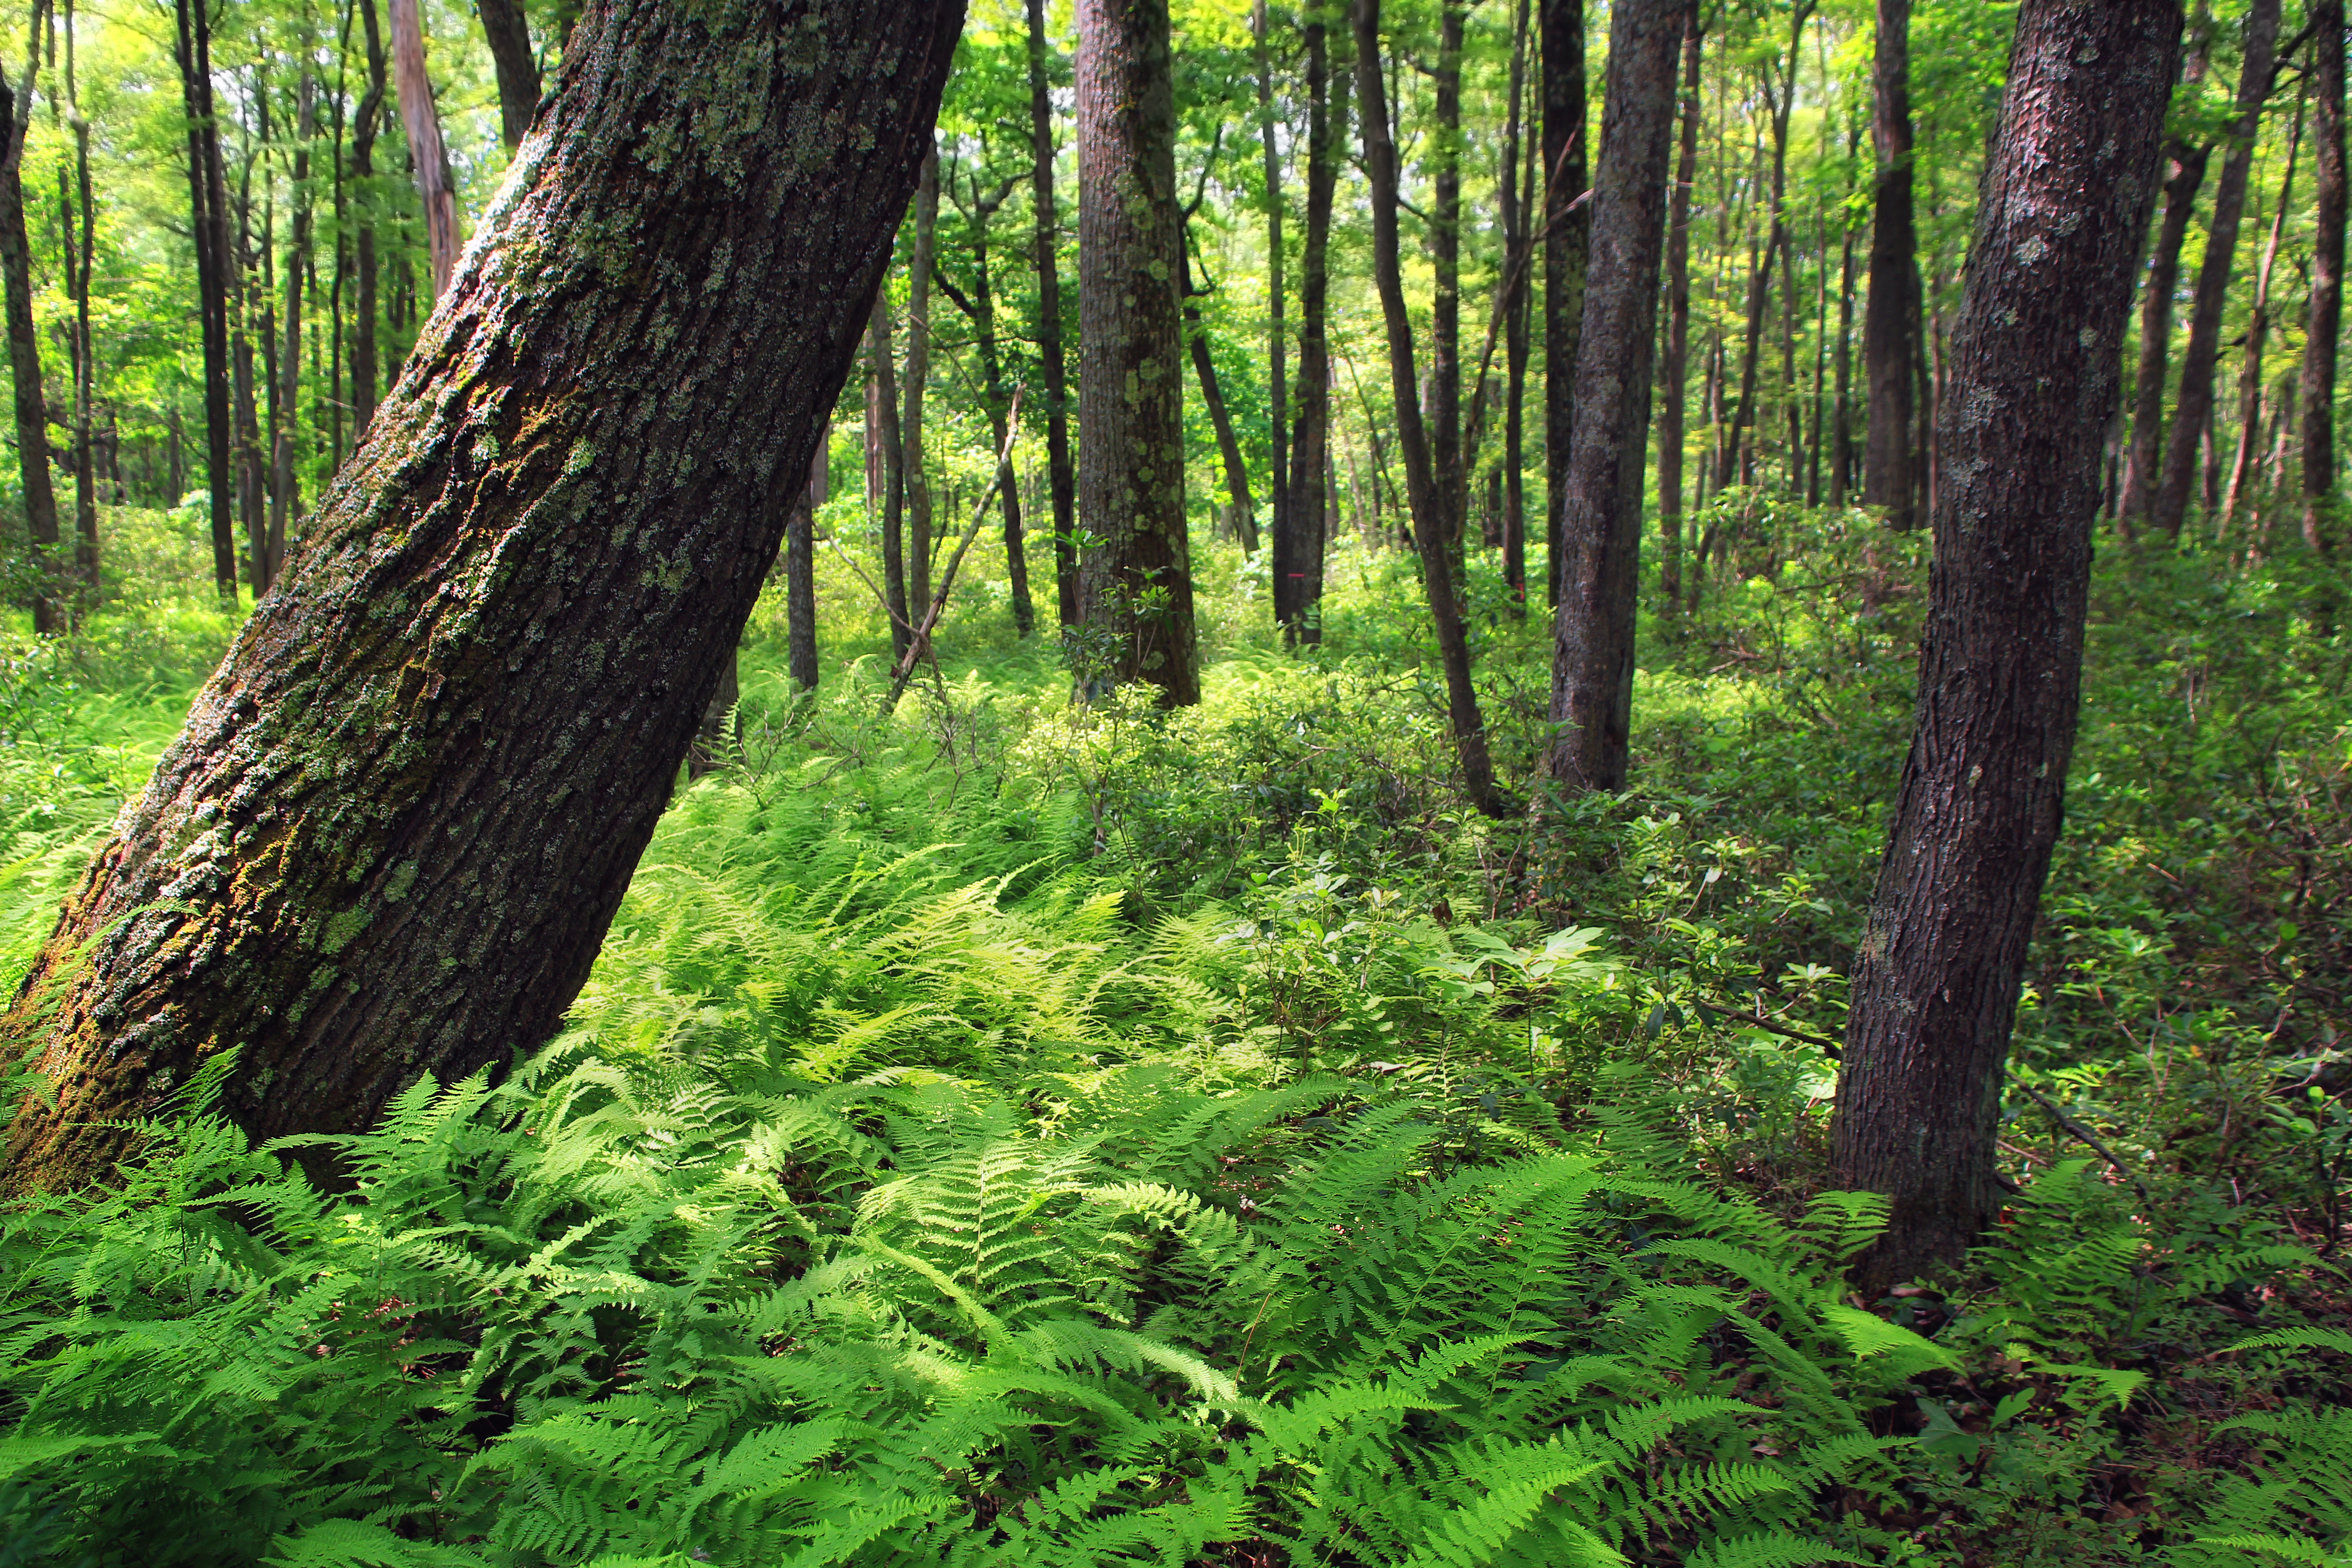
tree, nature, forest, wilderness, branch, plant, hiking, sunlight, leaf, flower, summer, green, jungle, botany, plants, trees, creativecommons, spruce, vegetation, rainforest, clintoncounty, deciduous, pennsylvaniawilds, understory, undergrowth, ferns, pennsylvania, sproulstateforest, centrecounty, chuckkeipertrail, yostrunloop, yostruntrailloop, bloomdraft, grove, woodland, habitat, ecosystem, biome, old growth forest, natural environment, woody plant, temperate broadleaf and mixed forest, temperate coniferous forest, land plant, riparian forest